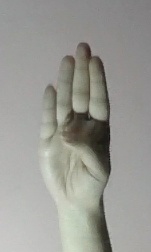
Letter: kaaf